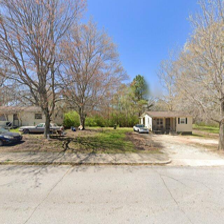
Label: streetView